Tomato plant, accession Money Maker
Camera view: bottom (45 deg); turntable rotation: 330 degrees
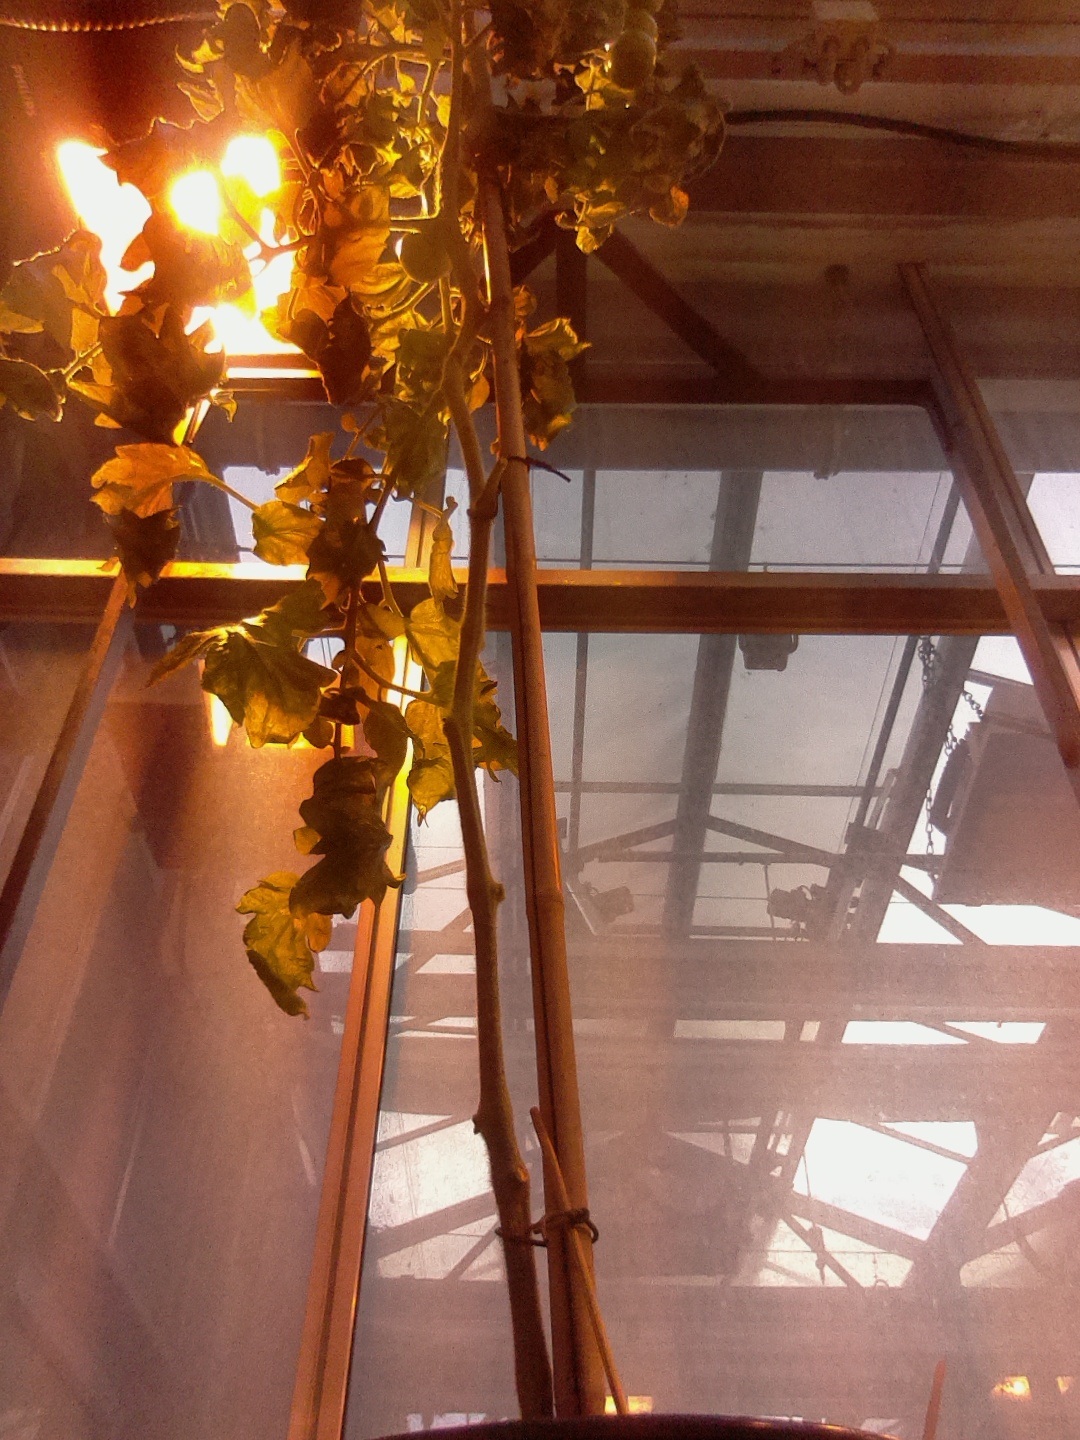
BBCH growth stage 76: 60%-70% of final fruit size